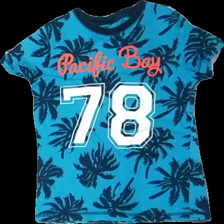
View: front
Type: T-shirt
Category: Children
Brand: H&M
Colors: Turquoise, White, Orange
Material: 100% cotton
Pattern: Other
Cut: Regular, C-collar
Size: 104
Season: All
Price range: <50
Recommended usage: Export
Comment: crooked seam